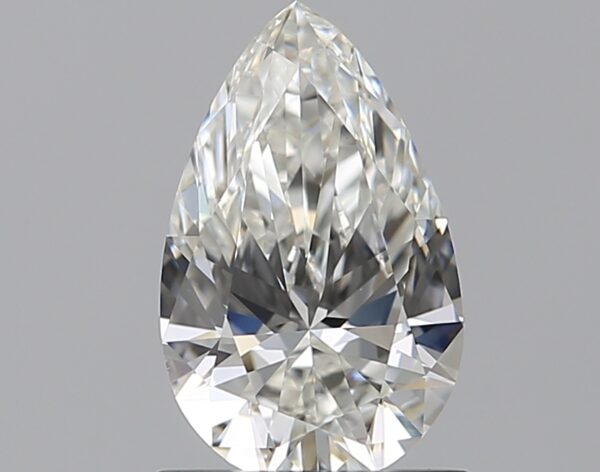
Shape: pear
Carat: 0.8
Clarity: VVS2
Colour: H
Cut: EX
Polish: EX
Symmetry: VG
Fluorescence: N
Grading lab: GIA
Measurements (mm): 8.42 x 5.24 x 3.1